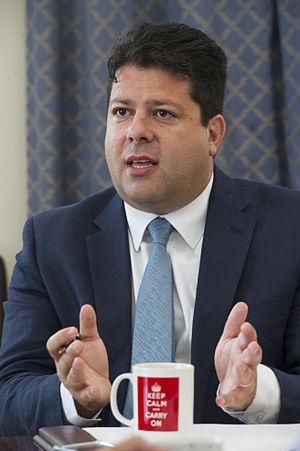
Fabian Picardo, né le 17 février 1972 à Gibraltar, est l'actuel ministre en chef de Gibraltar.
Un référendum est prévu en 2020 afin que la population du territoire britannique d'outre-mer de Gibraltar se prononce sur la légalisation partielle de l'avortement volontaire. Initialement prévu le 19 mars, il est reporté à une date indéterminée suite à la propagation de la pandémie de coronavirus.